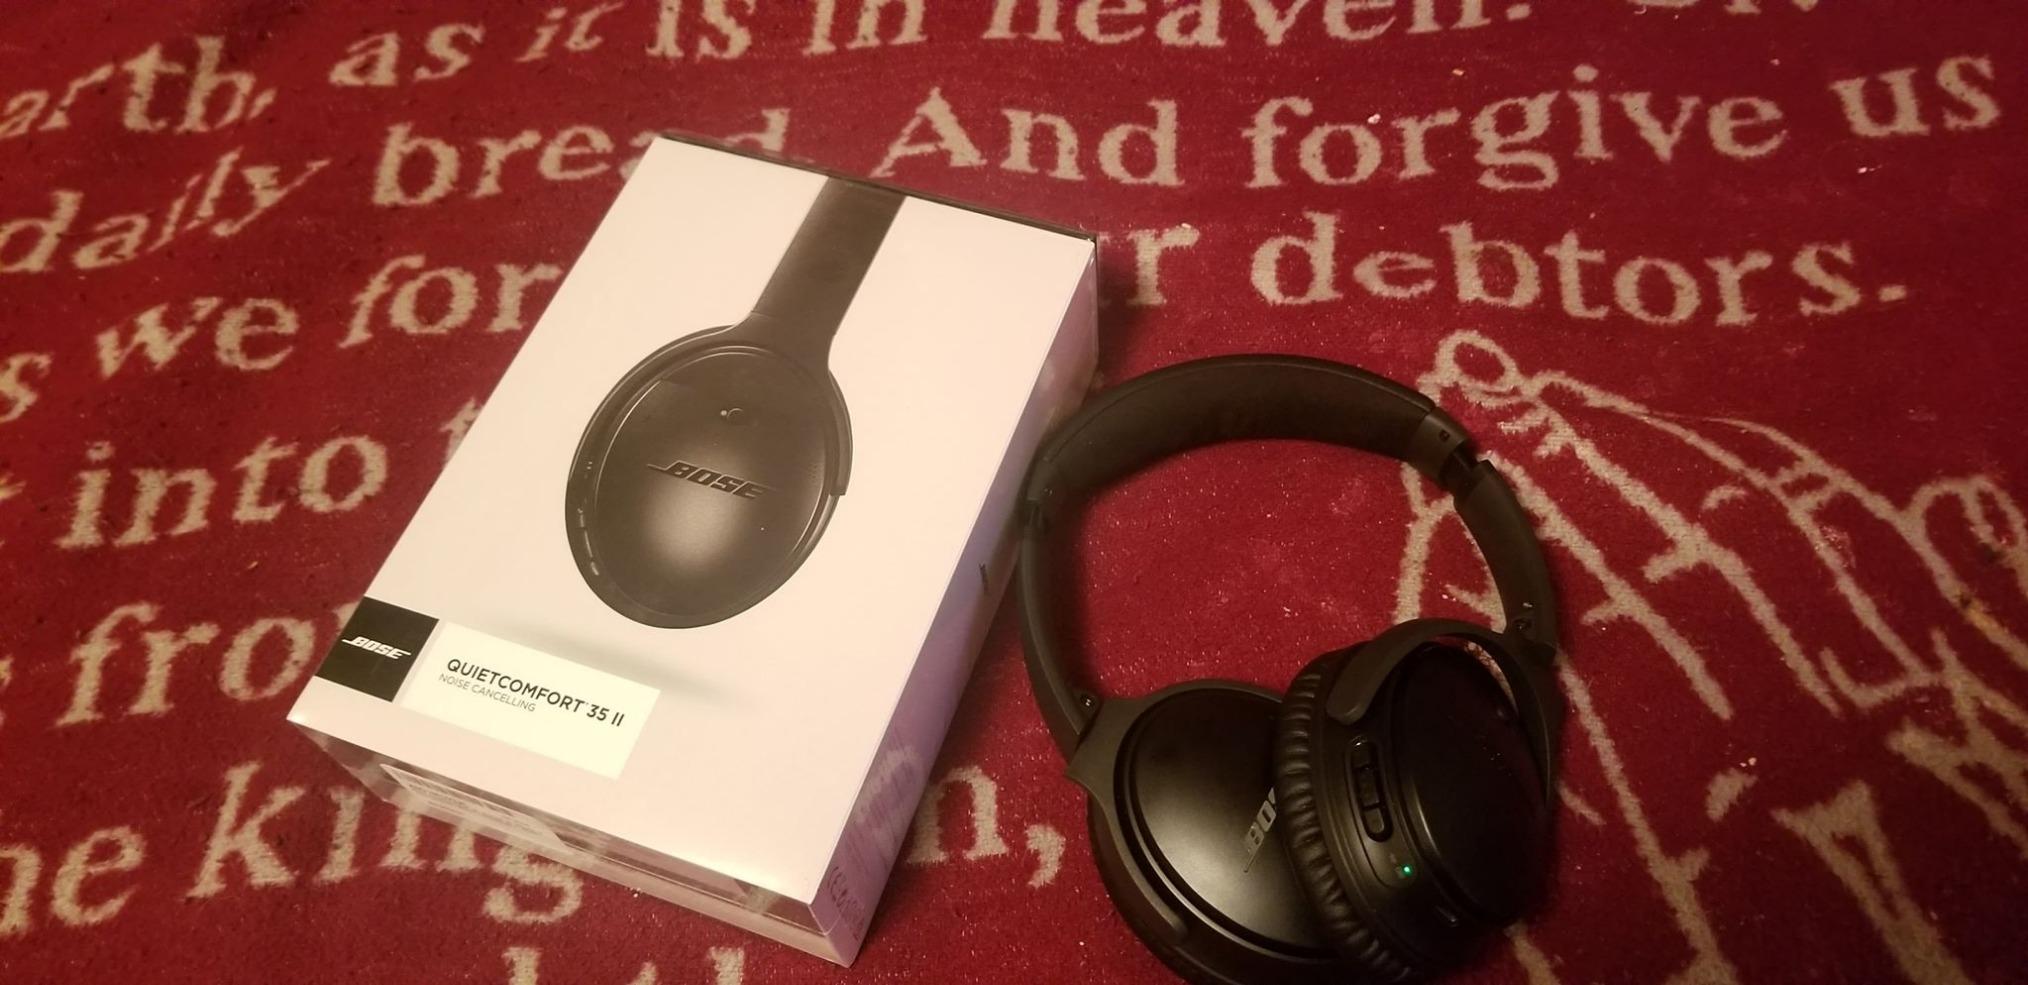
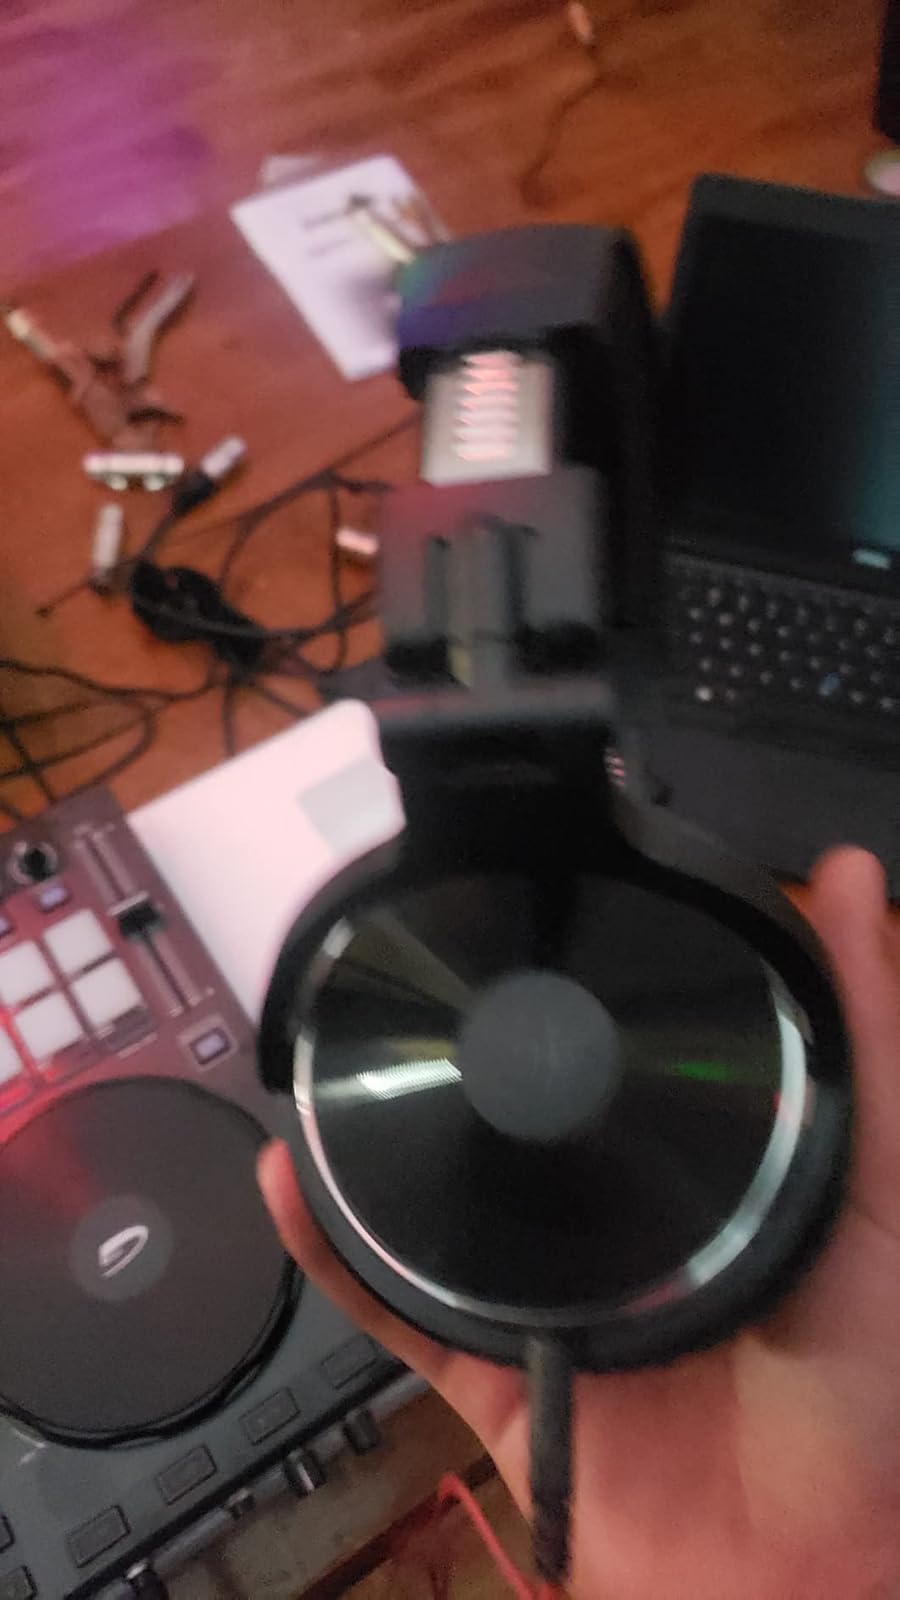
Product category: headphones
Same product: no